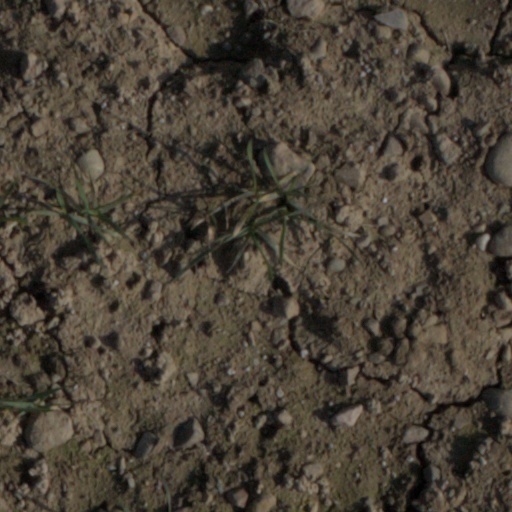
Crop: wheat